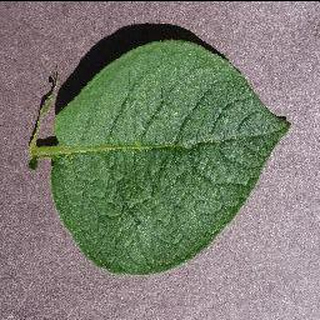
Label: healthy_potato